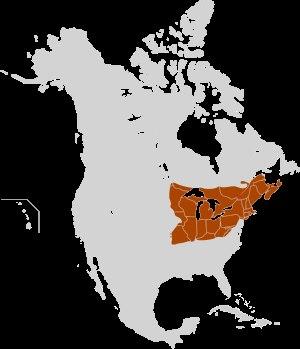
L'acériculture est la culture des érables et, par extension, la transformation de ses produits.